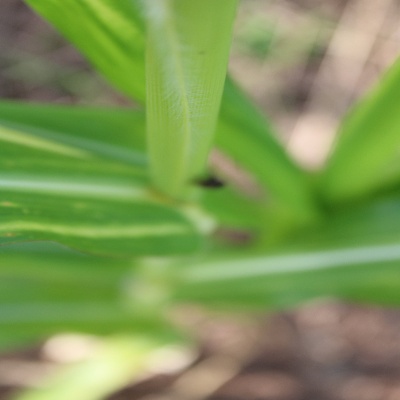
Crop: Maize
Condition: leaf beetle